Fenway Park

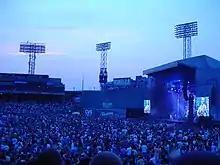
Dave Matthews Band in concert, 2006

Fenway Park has hosted ice hockey games on five separate occasions, beginning in 2010 when the third annual NHL Winter Classic was held at the stadium on New Year's Day. The Boston Bruins beat the Philadelphia Flyers 2–1 in sudden-death overtime, securing the first home-team victory in the relatively short history of the annual series. The 2010 Winter Classic paved the way for further use of the stadium for ice hockey, as the "Frozen Fenway" series was introduced. Frozen Fenway is a semi-annual series of collegiate and amateur games featuring ice hockey teams from local and regional high schools, colleges, and universities. Division I matches between Hockey East rivals have been a staple of the Frozen Fenway series, which has seen games played in 2012, 2014, 2017, and 2023 at the ballpark. When not in use for games, the rink is also opened to the public for free ice skating. Fenway Park became the first stadium to host two Winter Classic games in January 2023, as the Boston Bruins once again secured a 2–1 victory, this time defeating the Pittsburgh Penguins.